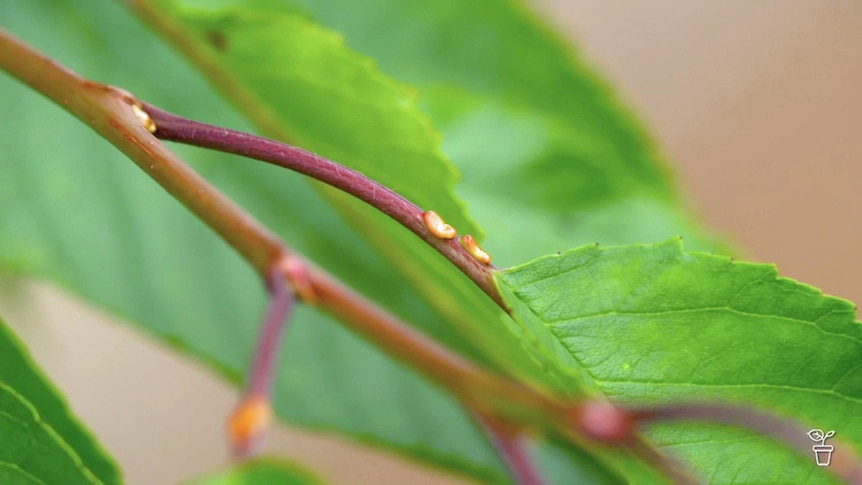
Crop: cherry
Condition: healthy